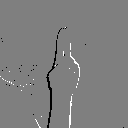
ASL letter: u